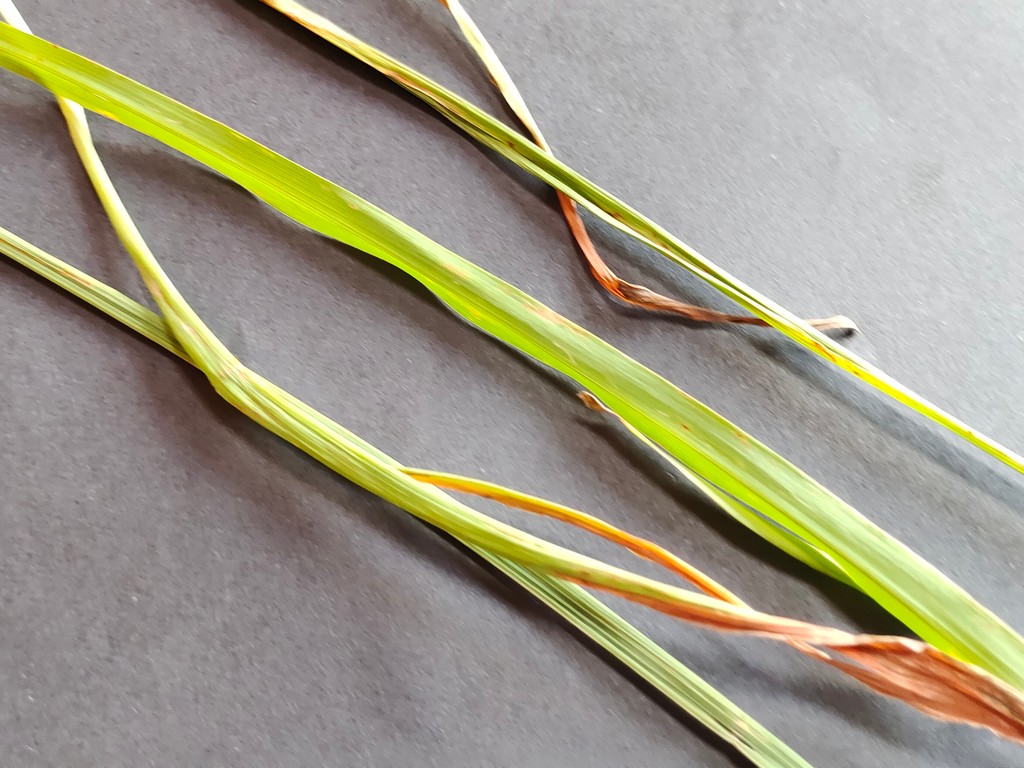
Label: Unhealthy